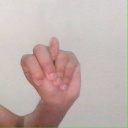
अक्षर: न